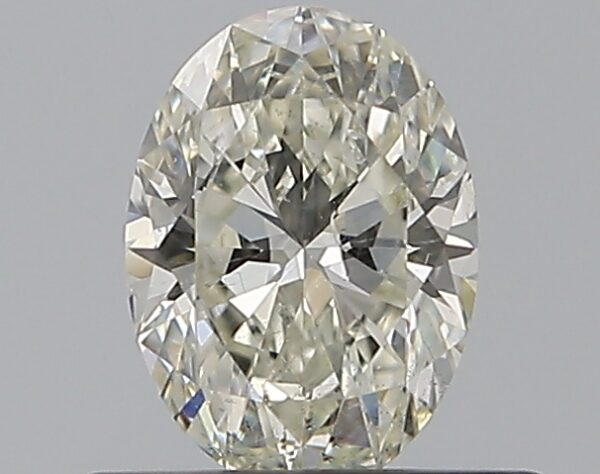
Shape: oval
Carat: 0.5
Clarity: SI1
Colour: K
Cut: EX
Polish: EX
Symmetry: EX
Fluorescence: N
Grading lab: GIA
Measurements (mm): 6.15 x 4.47 x 2.76